2019 Tour de France

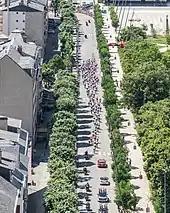
The peloton passing through the city of Rodez on the tenth stage, before crosswinds caused a reduced bunch sprint finish, won by Wout van Aert

Stage 1's bunch sprint finish was won by 's Mike Teunissen. He was initially a member of the team's sprint train who were leading out their designated sprinter Dylan Groenewegen, but following Groenewegen's crash in the closing , Teunissen was free to race in the sprint. He took the first yellow and green jerseys as the leader of the general and points classifications respectively. Early in the stage, Greg Van Avermaet led the breakaway group over the highest categorised climb of the stage, the third-category Muur van Geraardsbergen, claiming the lead in the mountains classification and the first polka dot jersey as the leader of the classification.